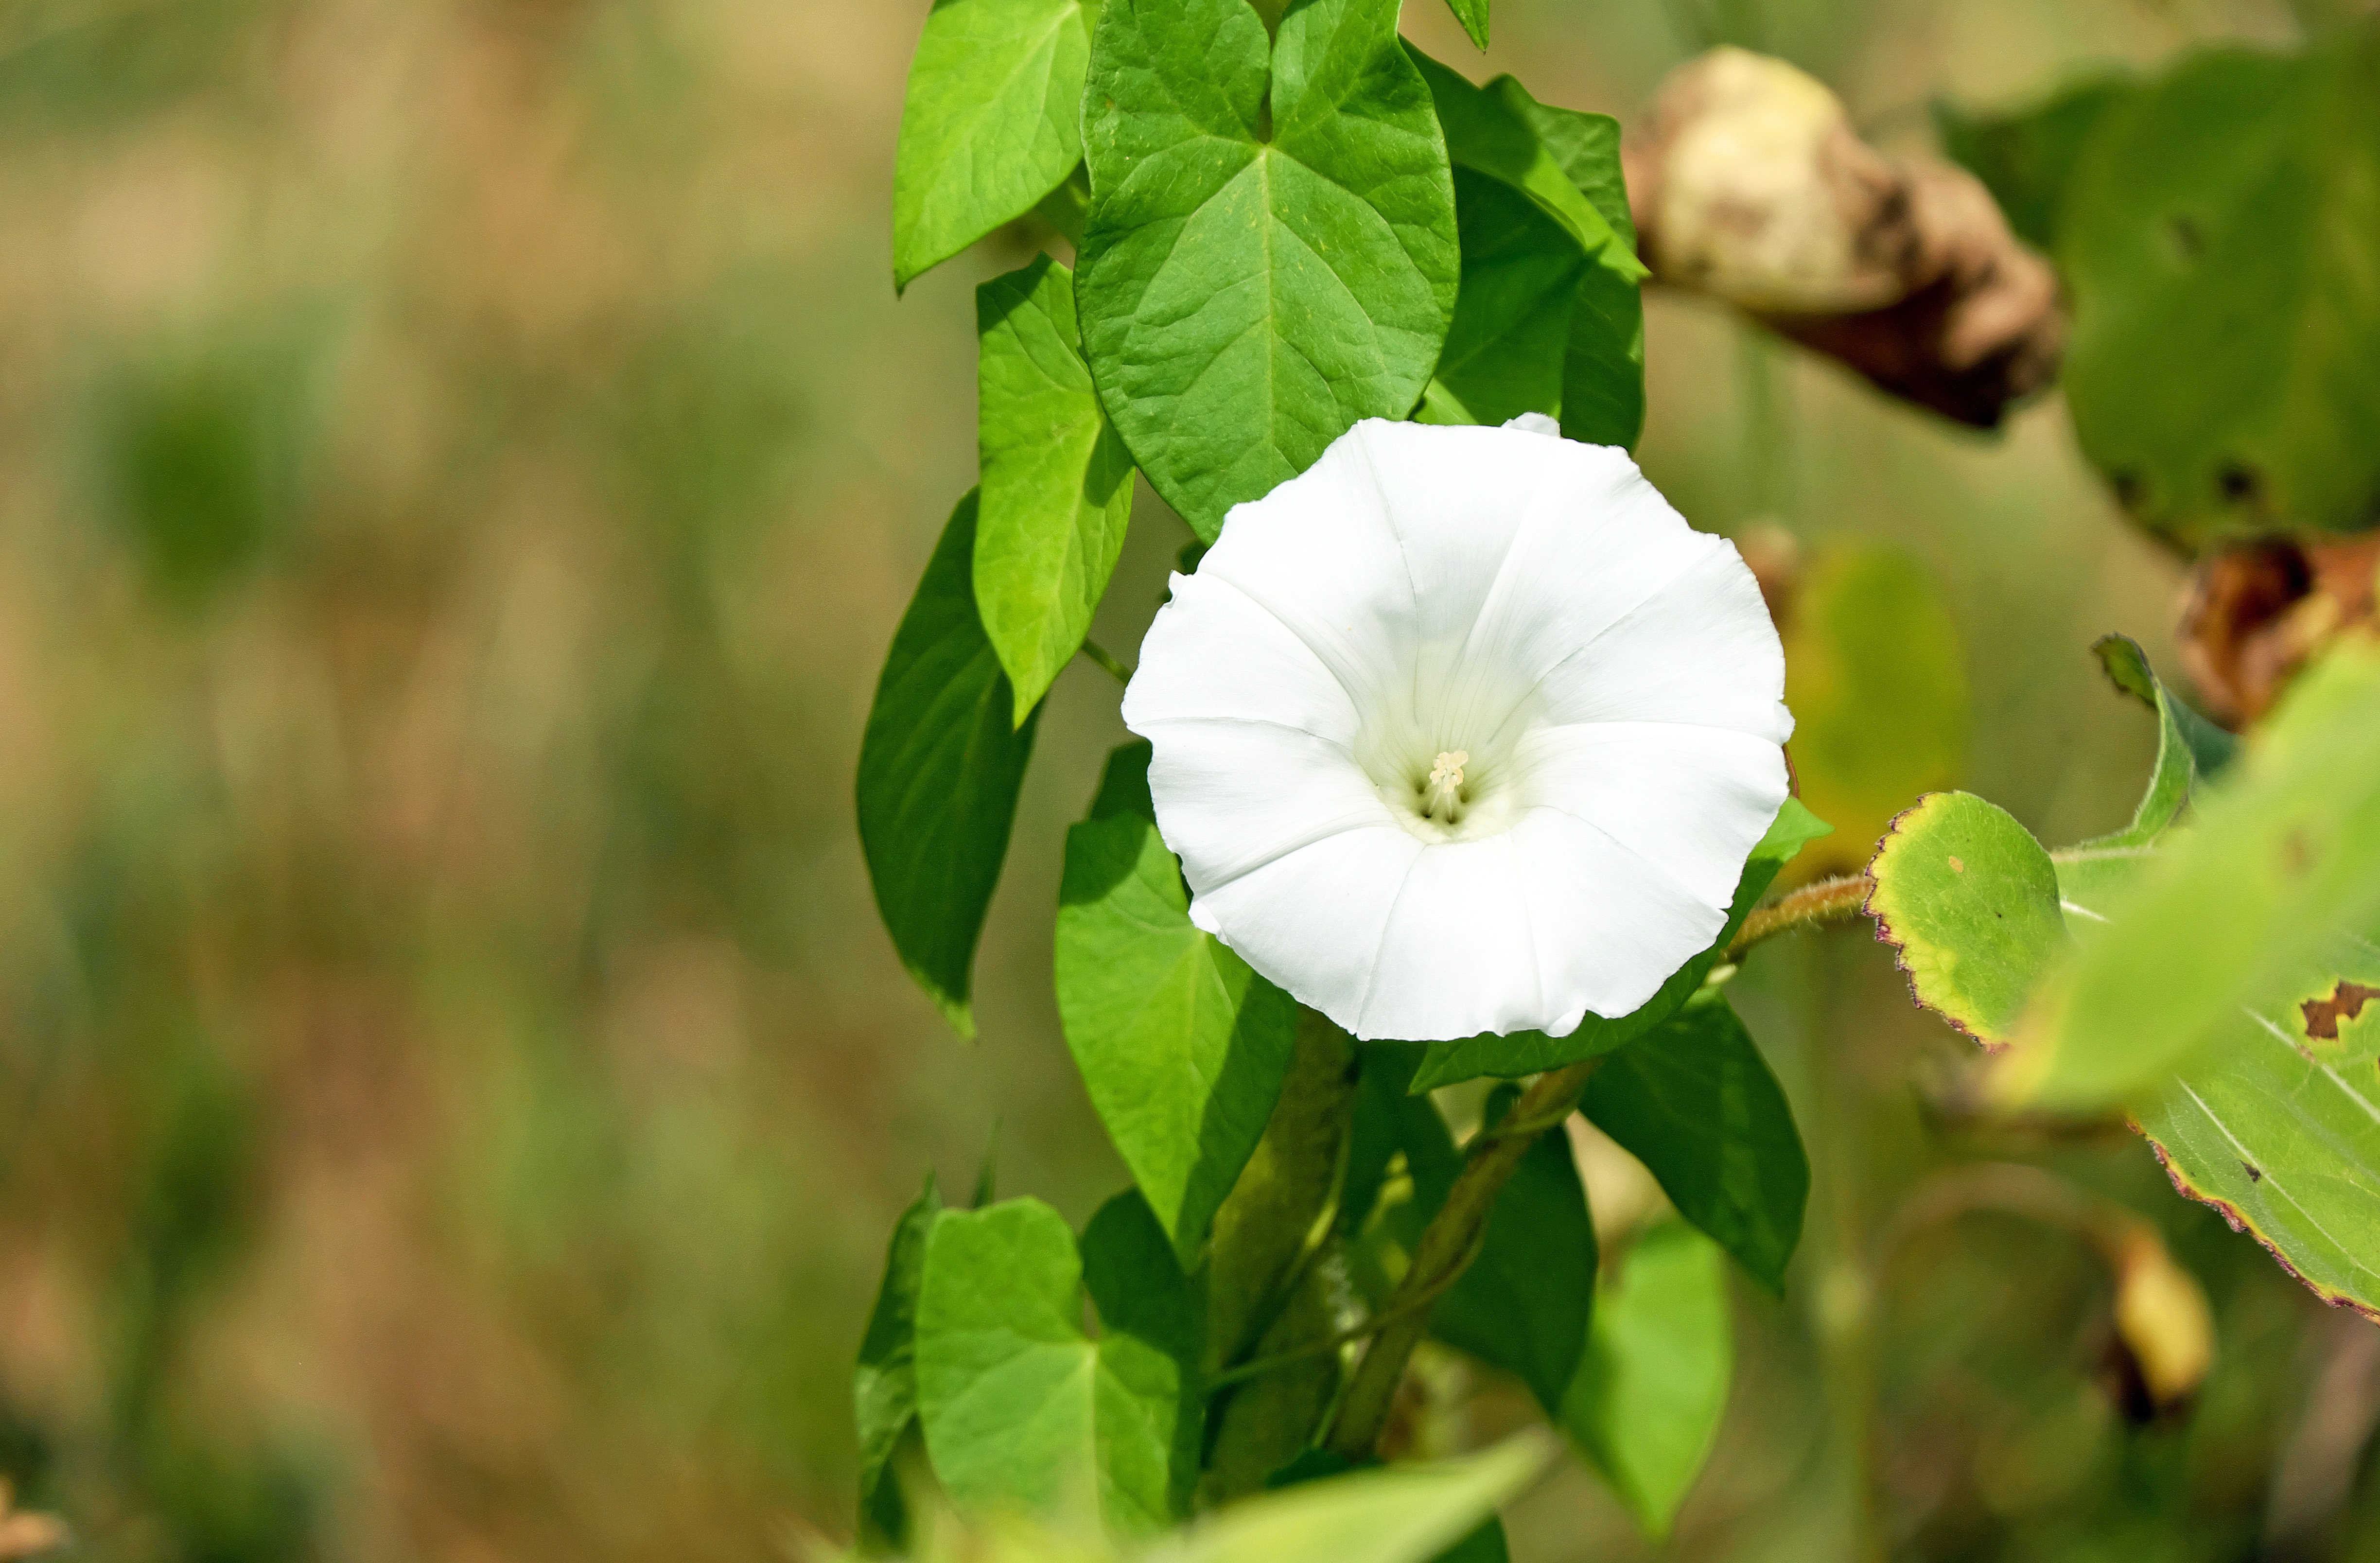
nature, blossom, plant, white, leaf, flower, green, produce, botany, climber, flora, wildflower, flowers, weed, macro photography, flowering plant, bindweed, trichterf rmig, land plant